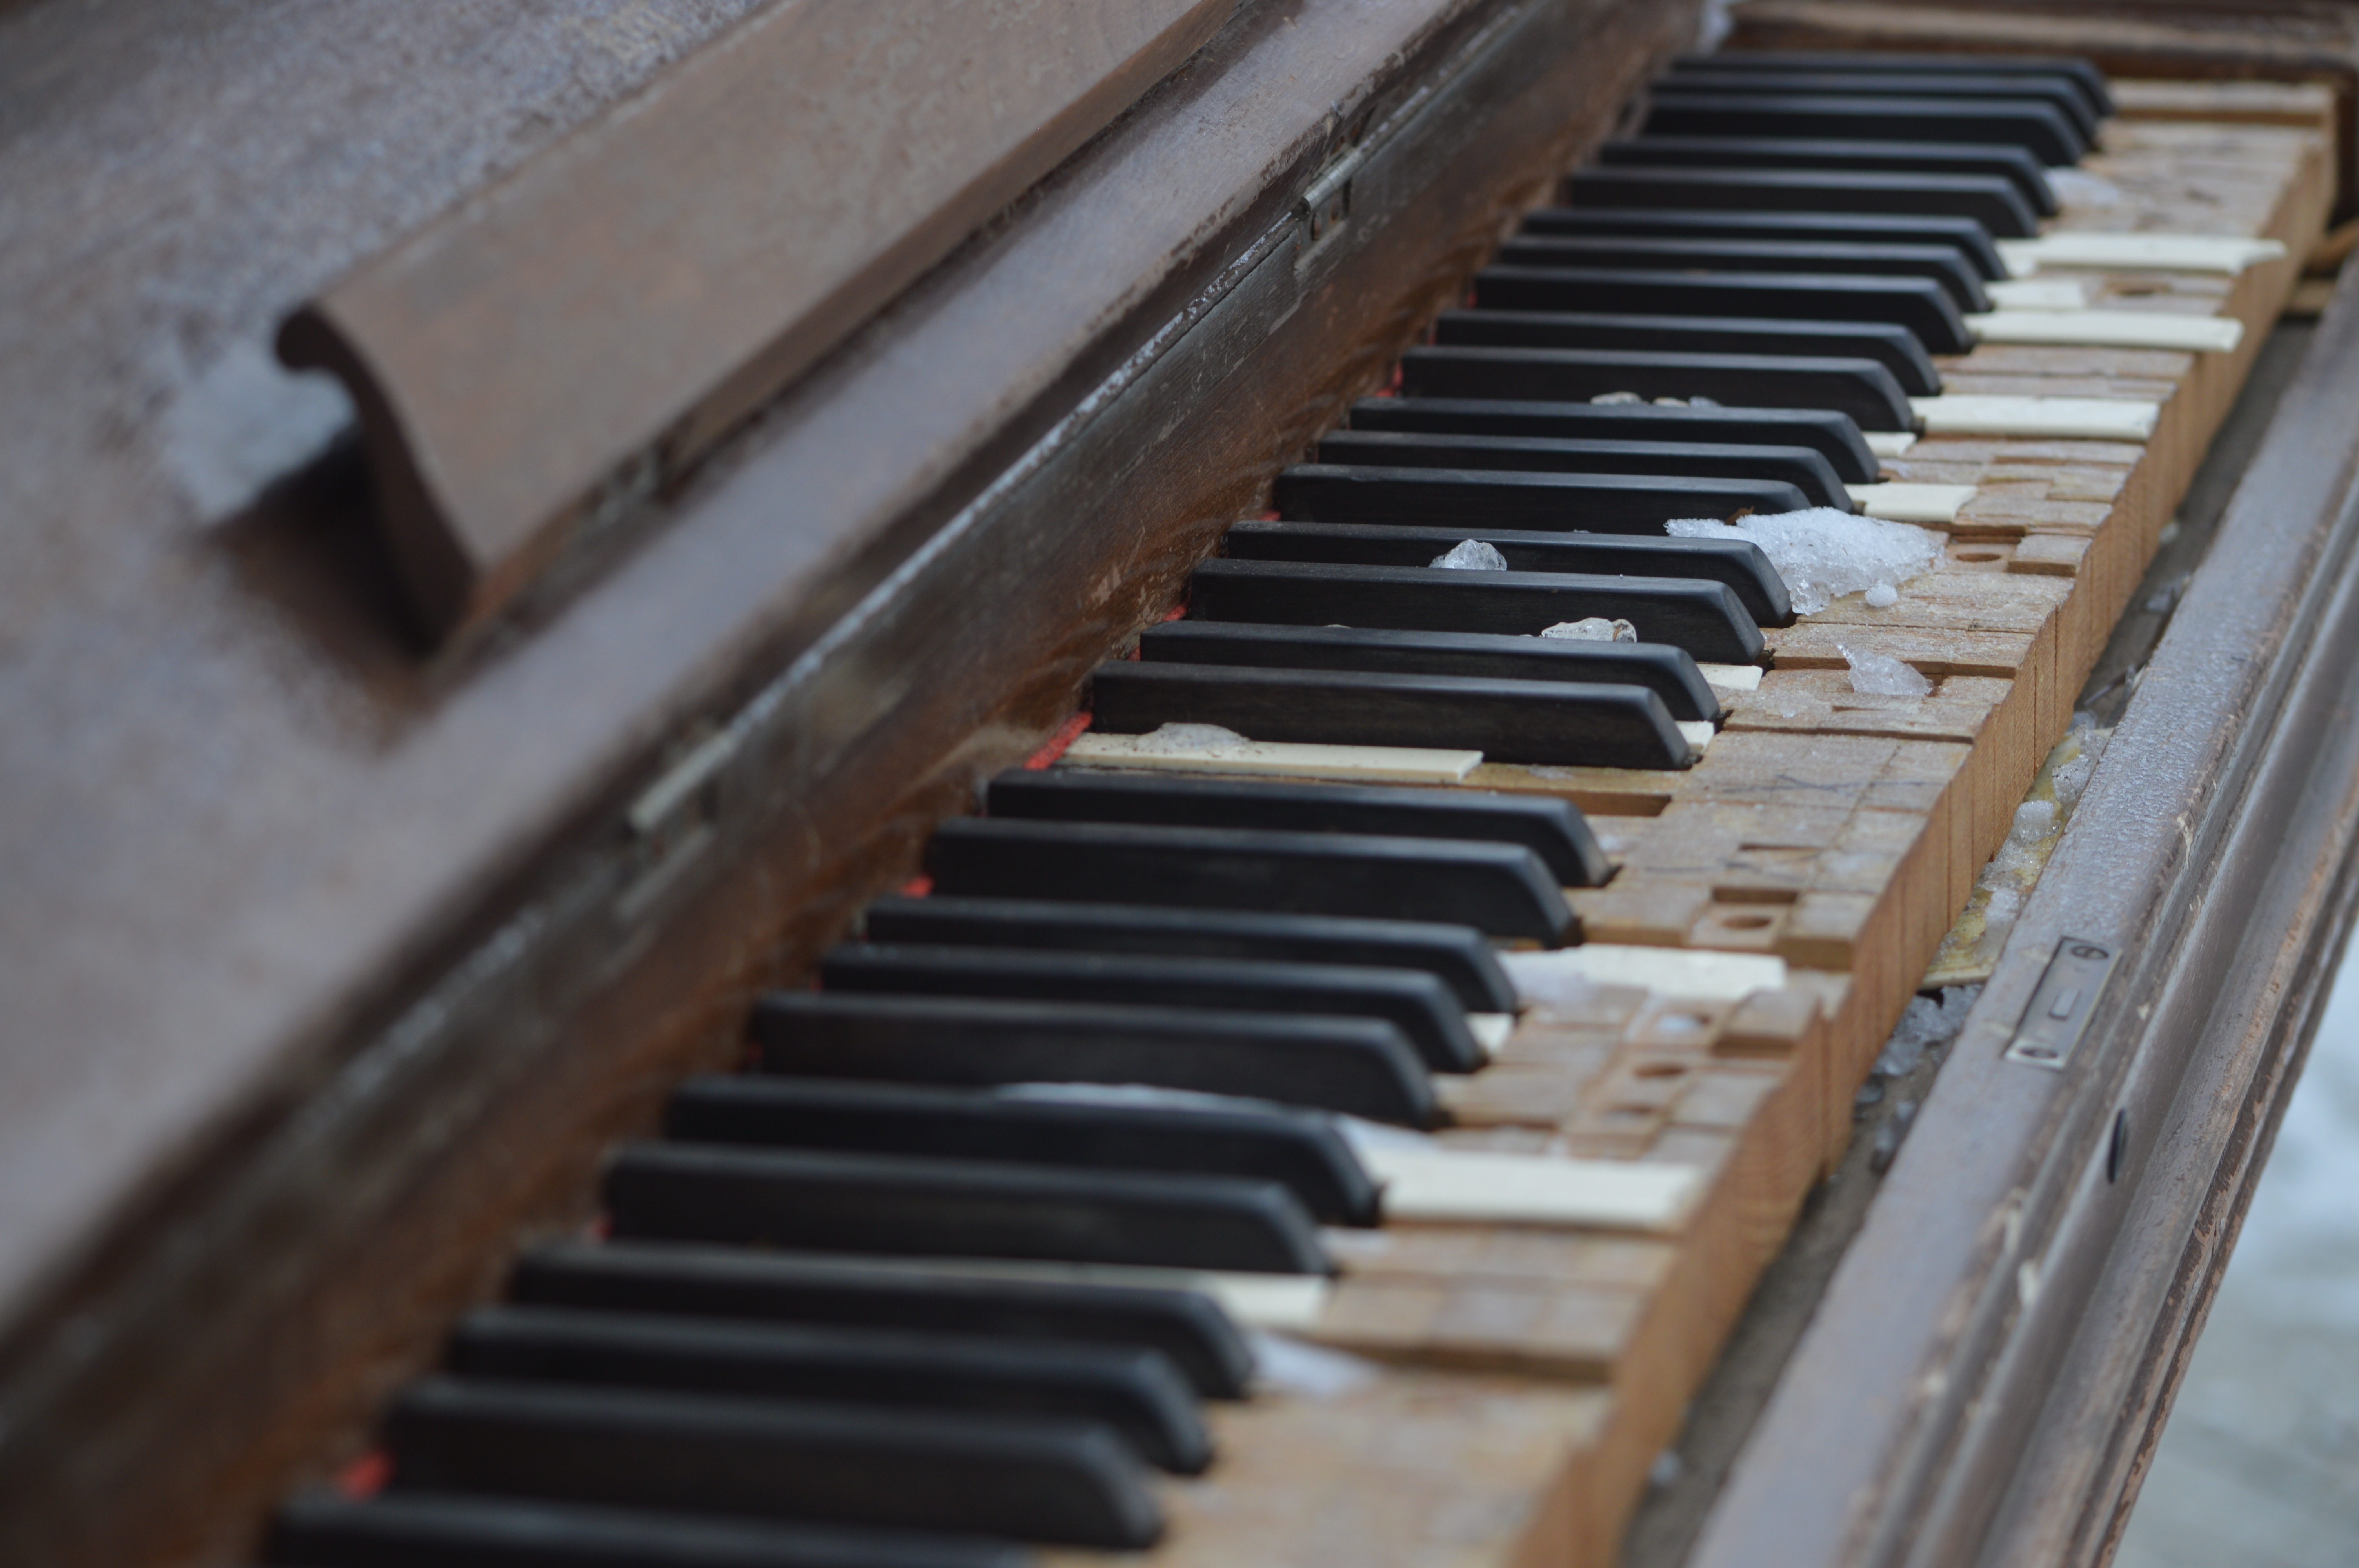
music, keyboard, technology, antique, old, instrument, piano, broken, dirty, grunge, musical instrument, musical, keys, damaged, aged, string instrument, digital piano, electronic device, musical keyboard, computer component, electric piano, player piano, fortepiano, celesta